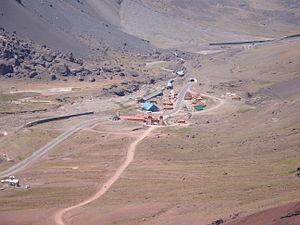
Le Paso Internacional Los Libertadores, également appelé Paso Cristo Redentor, est un passage frontière de la cordillère des Andes entre l'Argentine et le Chili. Il est situé sur la principale route entre les villes de Santiago du Chili et la ville de Mendoza, et permet le passage des poids-lourds entre les deux pays.